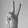
ASL letter: V